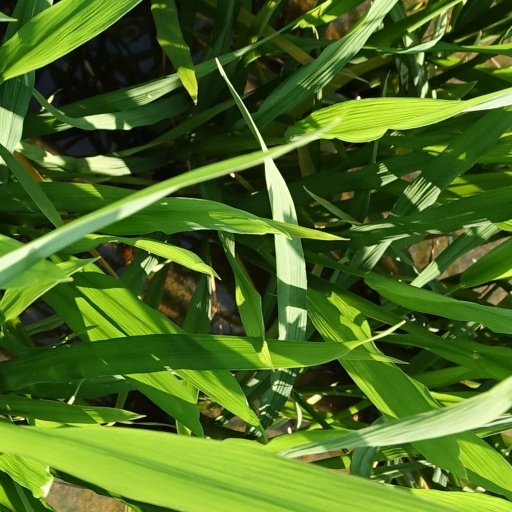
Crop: rice